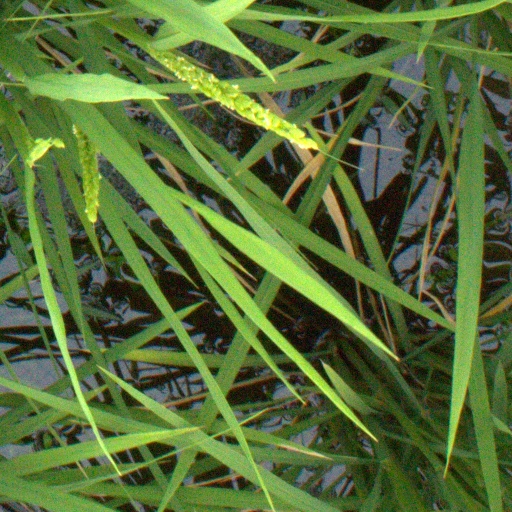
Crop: rice